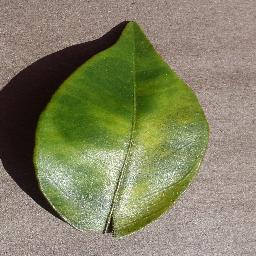
Label: Orange___Haunglongbing_(Citrus_greening)